Autoenucleation

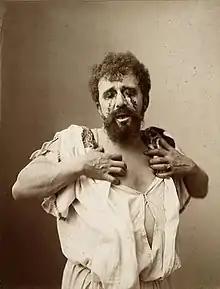
The mythical Oedipus gouged his eyes out.

Autoenucleation, also known as oedipism, is the self-inflicted enucleation (removal) of the eye. It is considered a form of self-mutilation and is normally caused by psychosis, paranoid delusions or drugs. Between 1968 and 2018, there were more than 50 documented cases of "complete or partial self-enucleation in English medical journals". According to a 2012 study published in the "British Journal of Ophthalmology", self-enucleation was previously "considered to be the result of psycho-sexual conflicts" even if psychosis is a more likely cause.